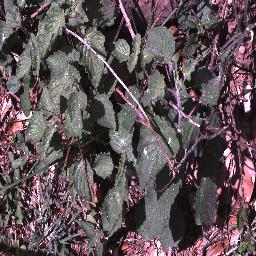
Label: negative